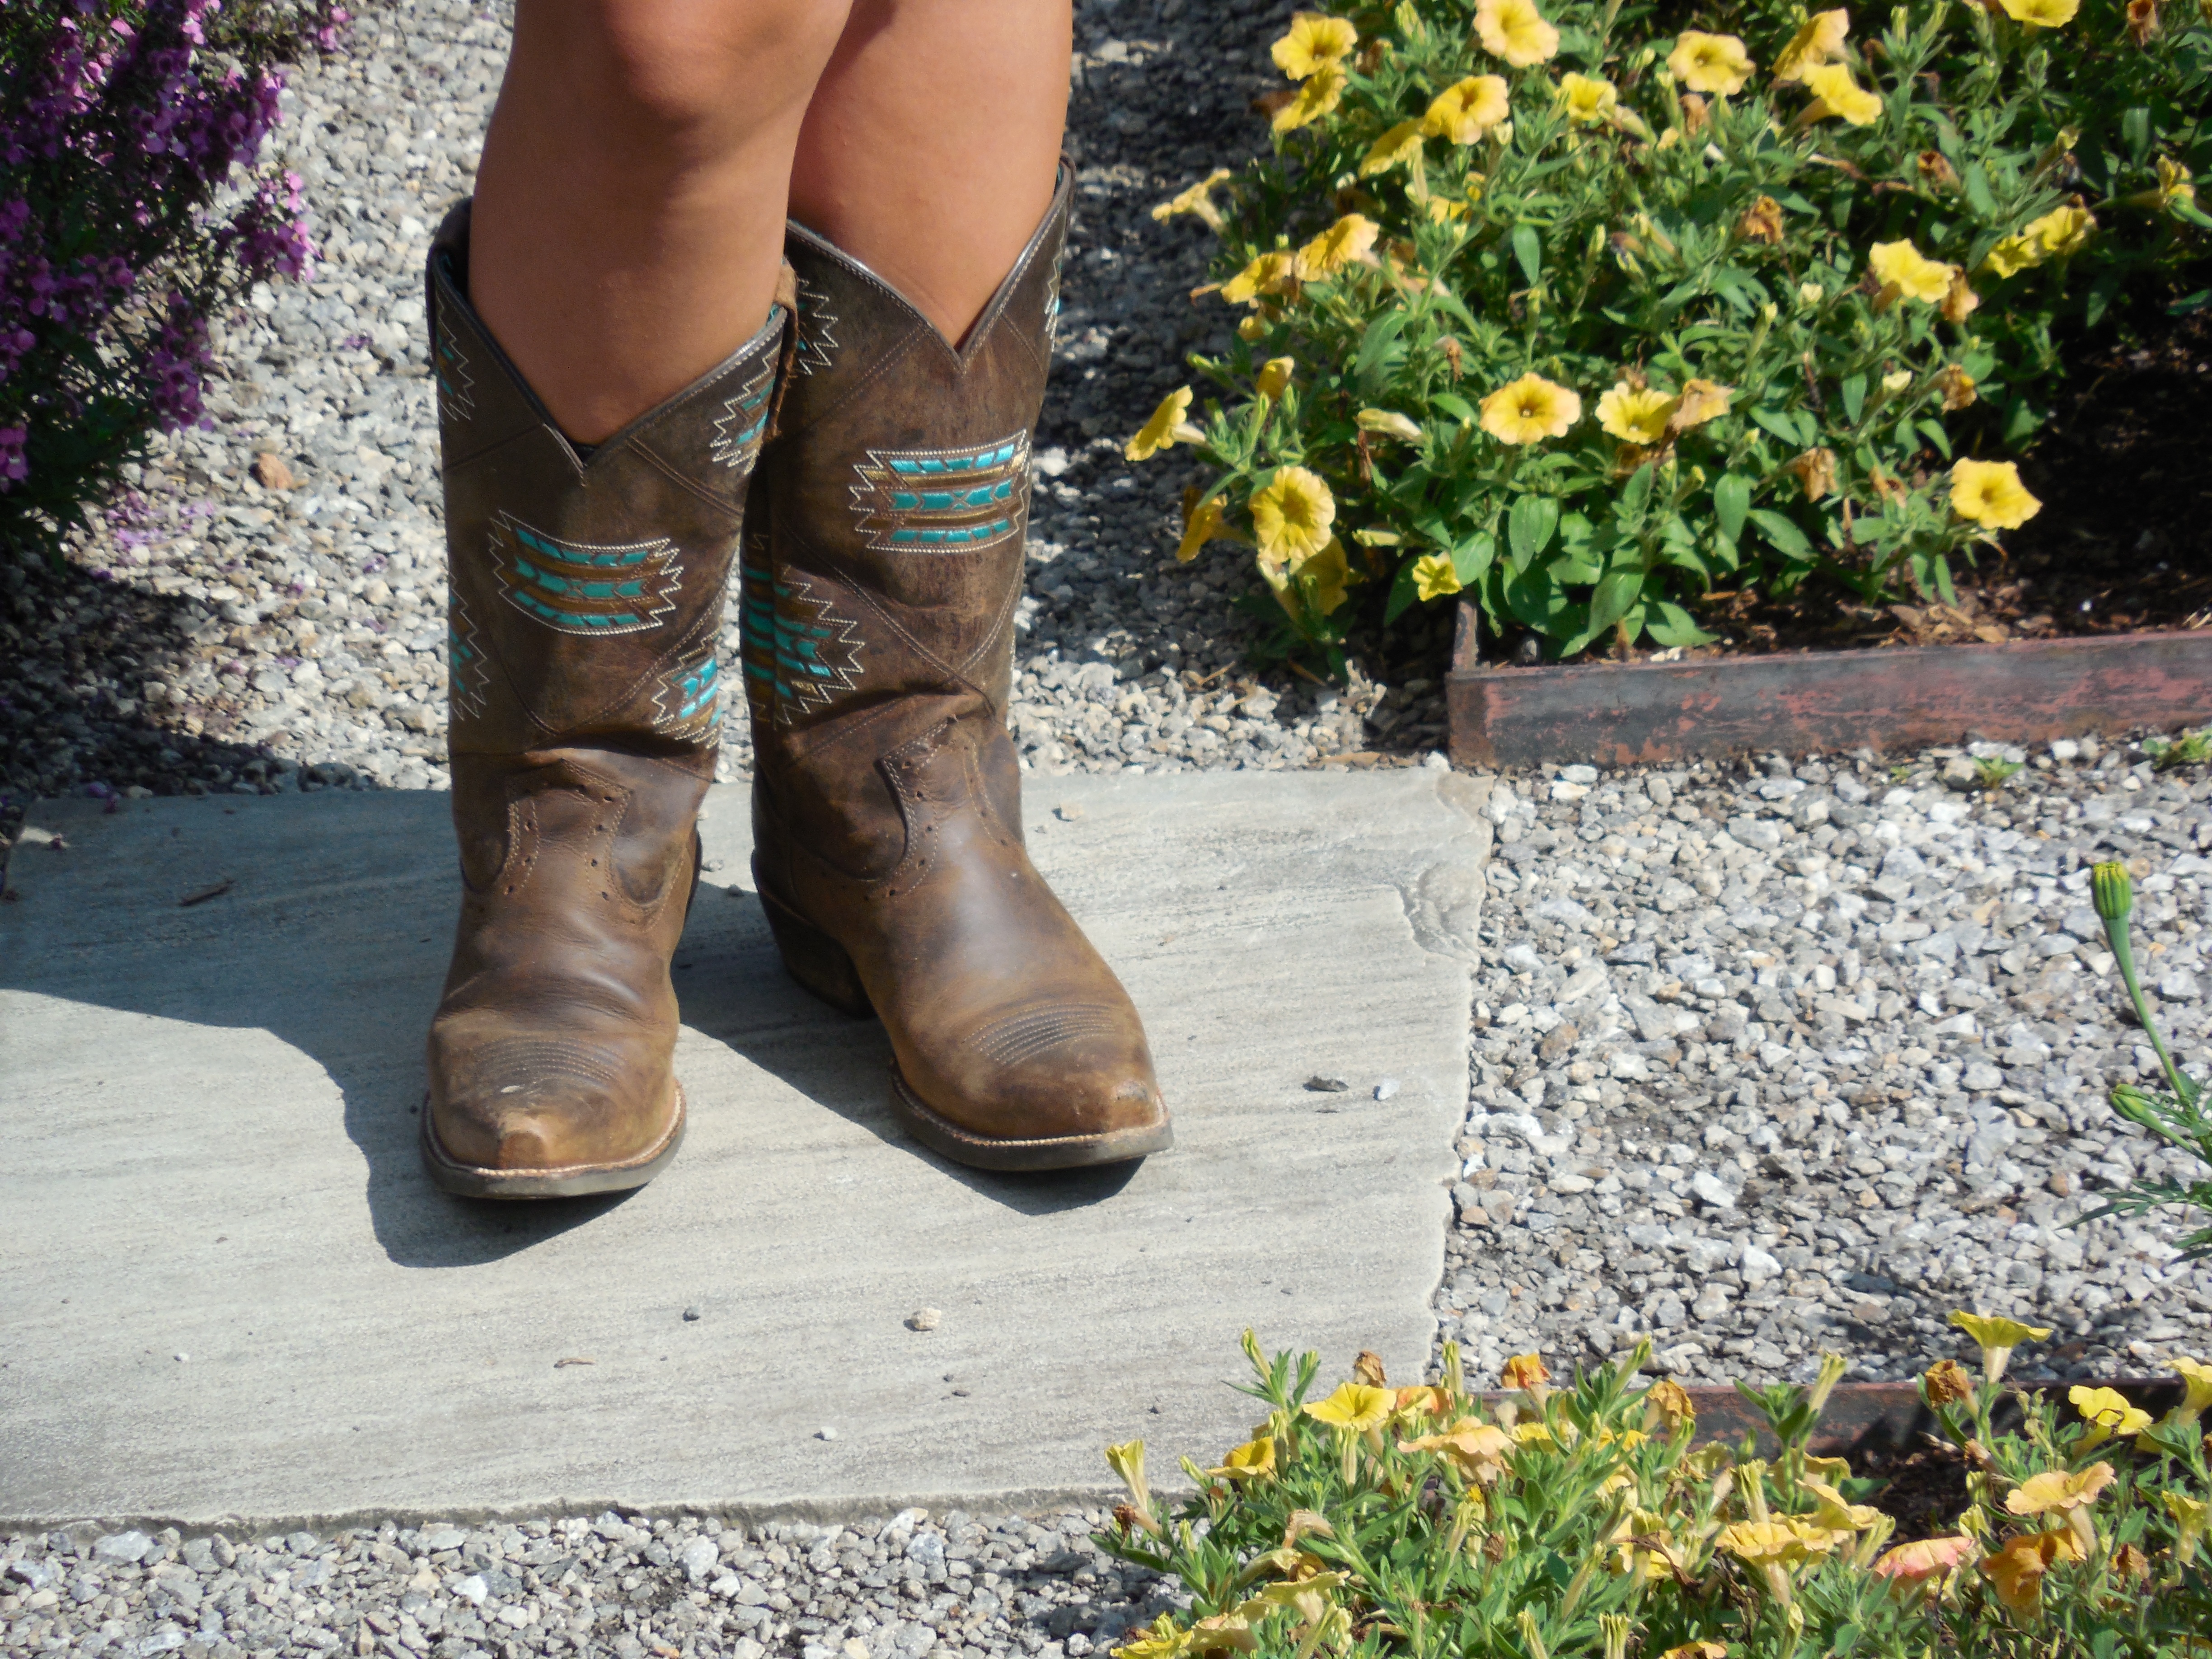
nature, outdoor, walking, shoe, girl, woman, leather, lawn, fall, feet, cute, summer, female, boot, leg, young, spring, foot, autumn, brown, human, fashion, yellow, lifestyle, season, shoes, fun, happy, legs, boots, footwear, cowboy, style, outdoor shoe